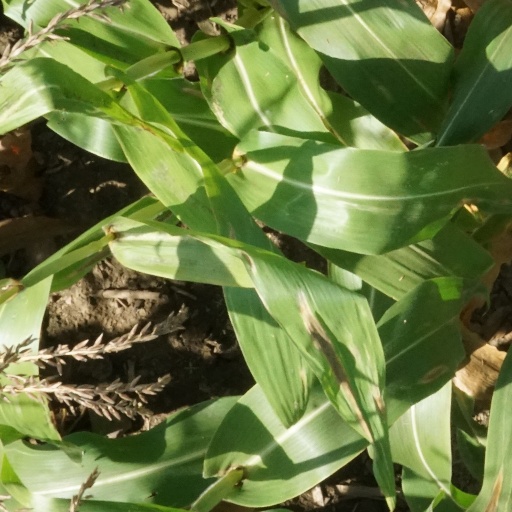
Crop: maize; corn